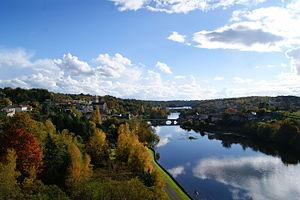
Vue sur la Vienne, l'Isle Fort, l'église, pont St Sylvain et le le barrage de la Roche
L'Isle-Jourdain est une commune du Centre-Ouest de la France, située dans le département de la Vienne en région Nouvelle-Aquitaine.